Alexandre Herculano

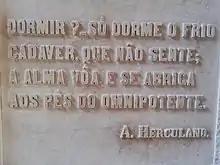
A piece of Herculano's poetry engraved on his tomb: "Sleep? Only the cold corpse sleeps, which does not feel; the soul flies, and shelters at the feet of the Almighty."

These and editions of two old chronicles, the "Chronicle of Dom Sebastião" (1839) and the "Annals of king João III" (1844), prepared Herculano for his life's work, and the year 1846 saw the first volume of his "History of Portugal from the Beginning of the Monarchy to the end of the Reign of Afonso III", a book written on critical lines and based on documents.